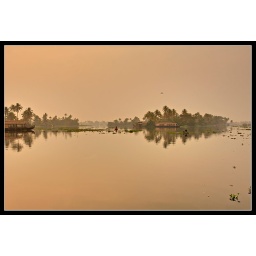
Shot from the house boat in Alleppey back waters, Kerala, India